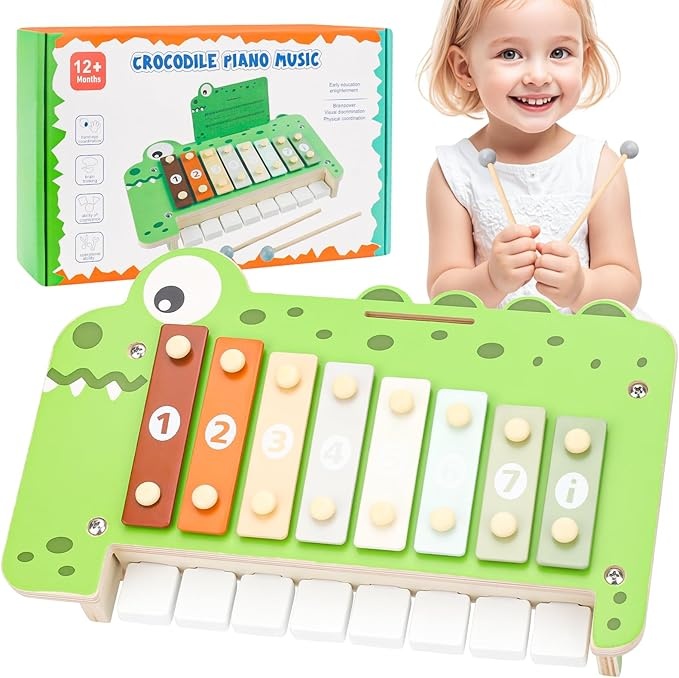
Baby Piano Xylophone Musical Toys - 2 in 1 Wooden Montessori Crocodile Toys for Toddler Kids, 8 Multicolored Key Keyboard Instruments, Preschool Educational Musical Learning Toy for Girls Boys
About This 🎵2-in-1 Baby Piano Xylophone Toy: An alligator that makes music! The vibrant green xylophone has 8 color-numbered bars and comes with two toddler-friendly mallets. It's a fun way to learn numbers while creating joyful sounds 🎹 Safe to Play : This toddler sensory toy is crafted from eco-friendly, non-toxic, and odorless wood, ensuring a safe and sustainable play experience. ✨ Includes Song card: This musical toy set also comes with song cards containing 10 fun and easy-to-learn songs. It's the perfect way to start your child's musical journey and build confidence as they play! 🧡Montessori Educational Toys: Kids can hit the bars with hammer or press the keys to make their owm music. The baby toy with numbered notes, colors and fun sounds, it helps kids improve hand-eye coordination, listening skills, rhythm, creativity, and focus. 🎁Great Gift for Kids: Whether it's for a birthday, Christmas, Easter, Halloween, Thanksgiving day or any special occasion, this 5-in-1 kids musical toy set is the perfect gift for boys and girl.
Brand: Keamaidy
Category: Toys & Games > Toys > Musical Toys > Pianos & Keyboards